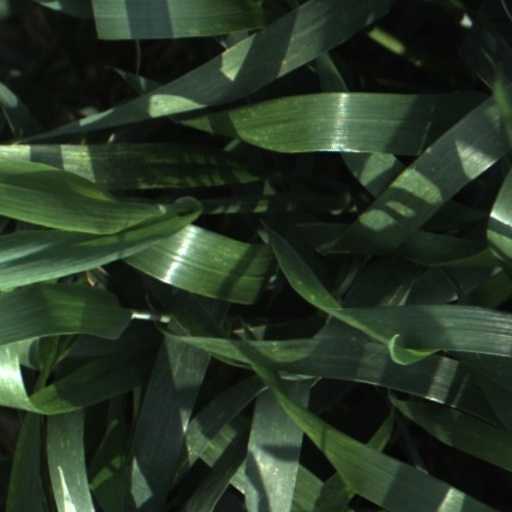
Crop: wheat